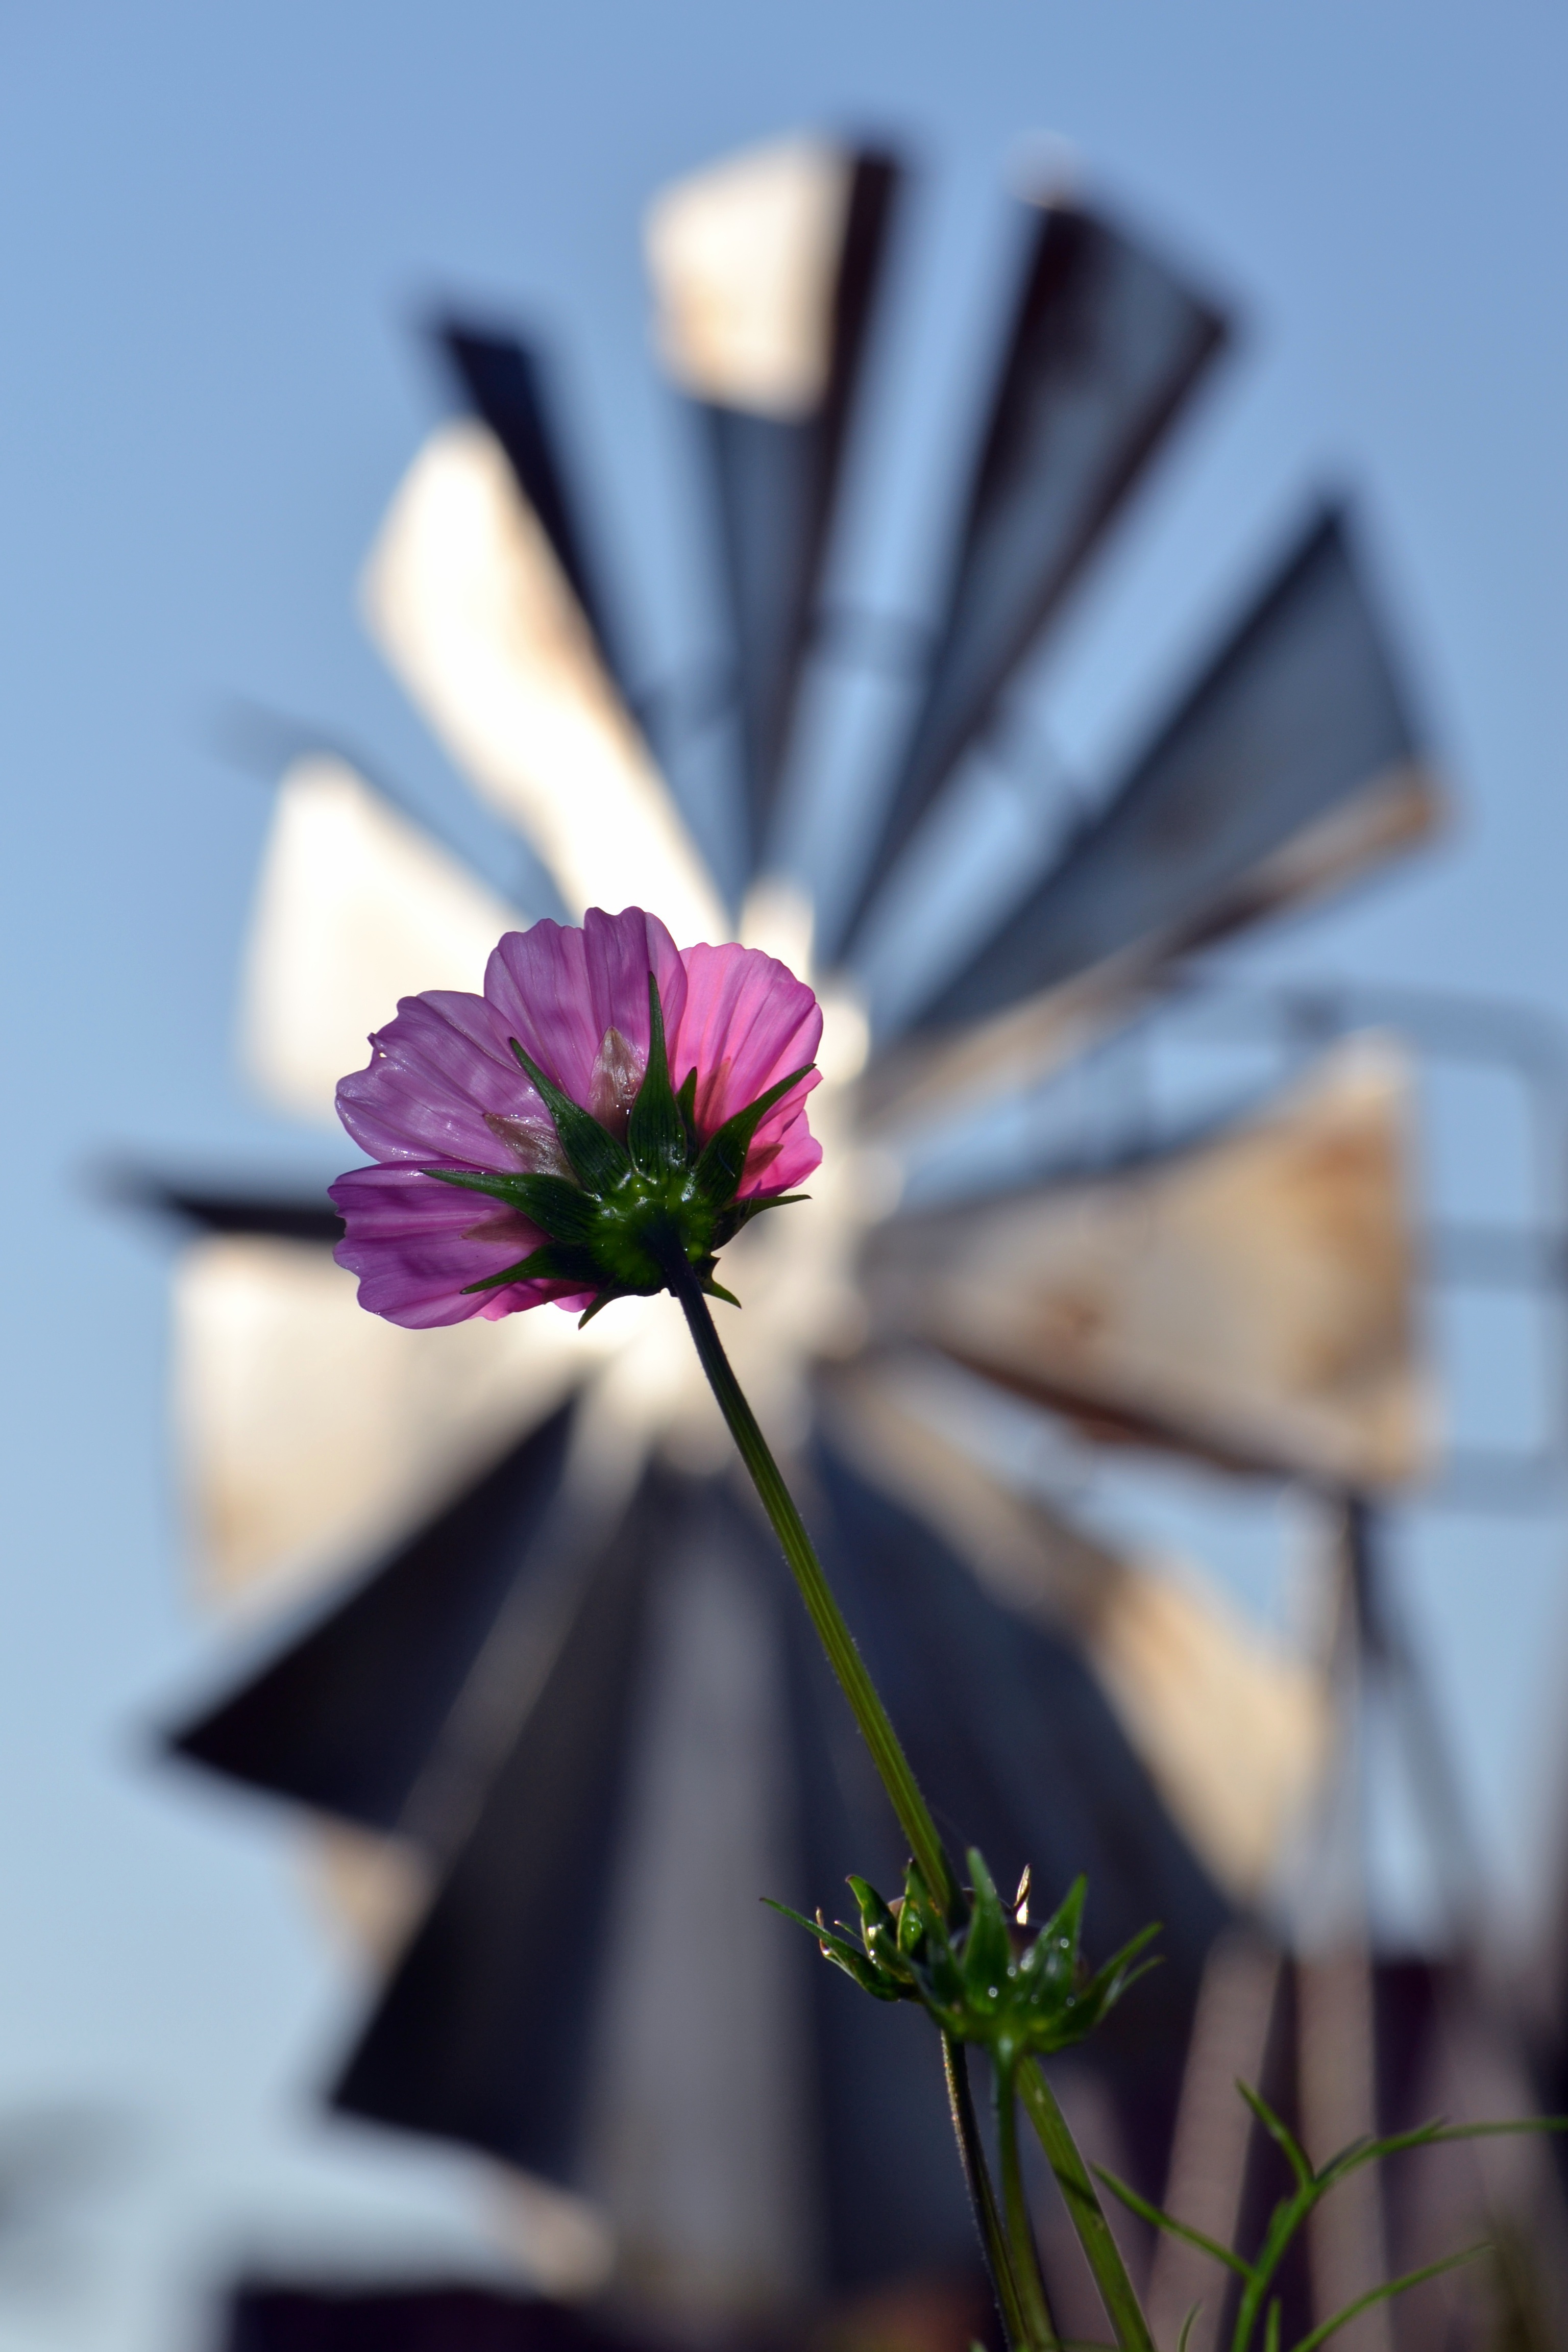
blossom, plant, farm, photography, countryside, flower, petal, spring, color, flora, close up, macro photography, flowering plant, cosmos flower, flower bouquet, plant stem